Mariyka Popova

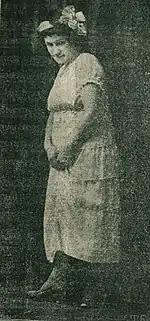
In the role of Polina in „Dohodno Myasto" published 1918 Source: ДА „Архиви“

Mariyka Popova was born in Ruse, Bulgaria in 1866, and finished her elementary education in Ruse. Afterwards, she relocated to Plovdiv with her parents and studied at the Plovdiv Girls' High School. After the Rumelia theatrical troupe was founded in 1883, she was also invited to join as a member.